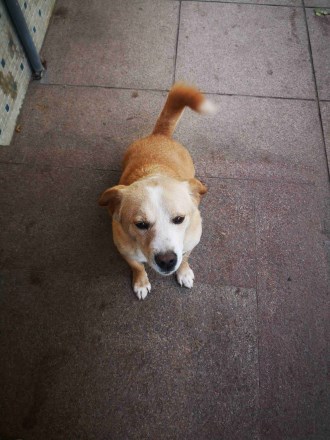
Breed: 3336-n000121-chinese_rural_dog